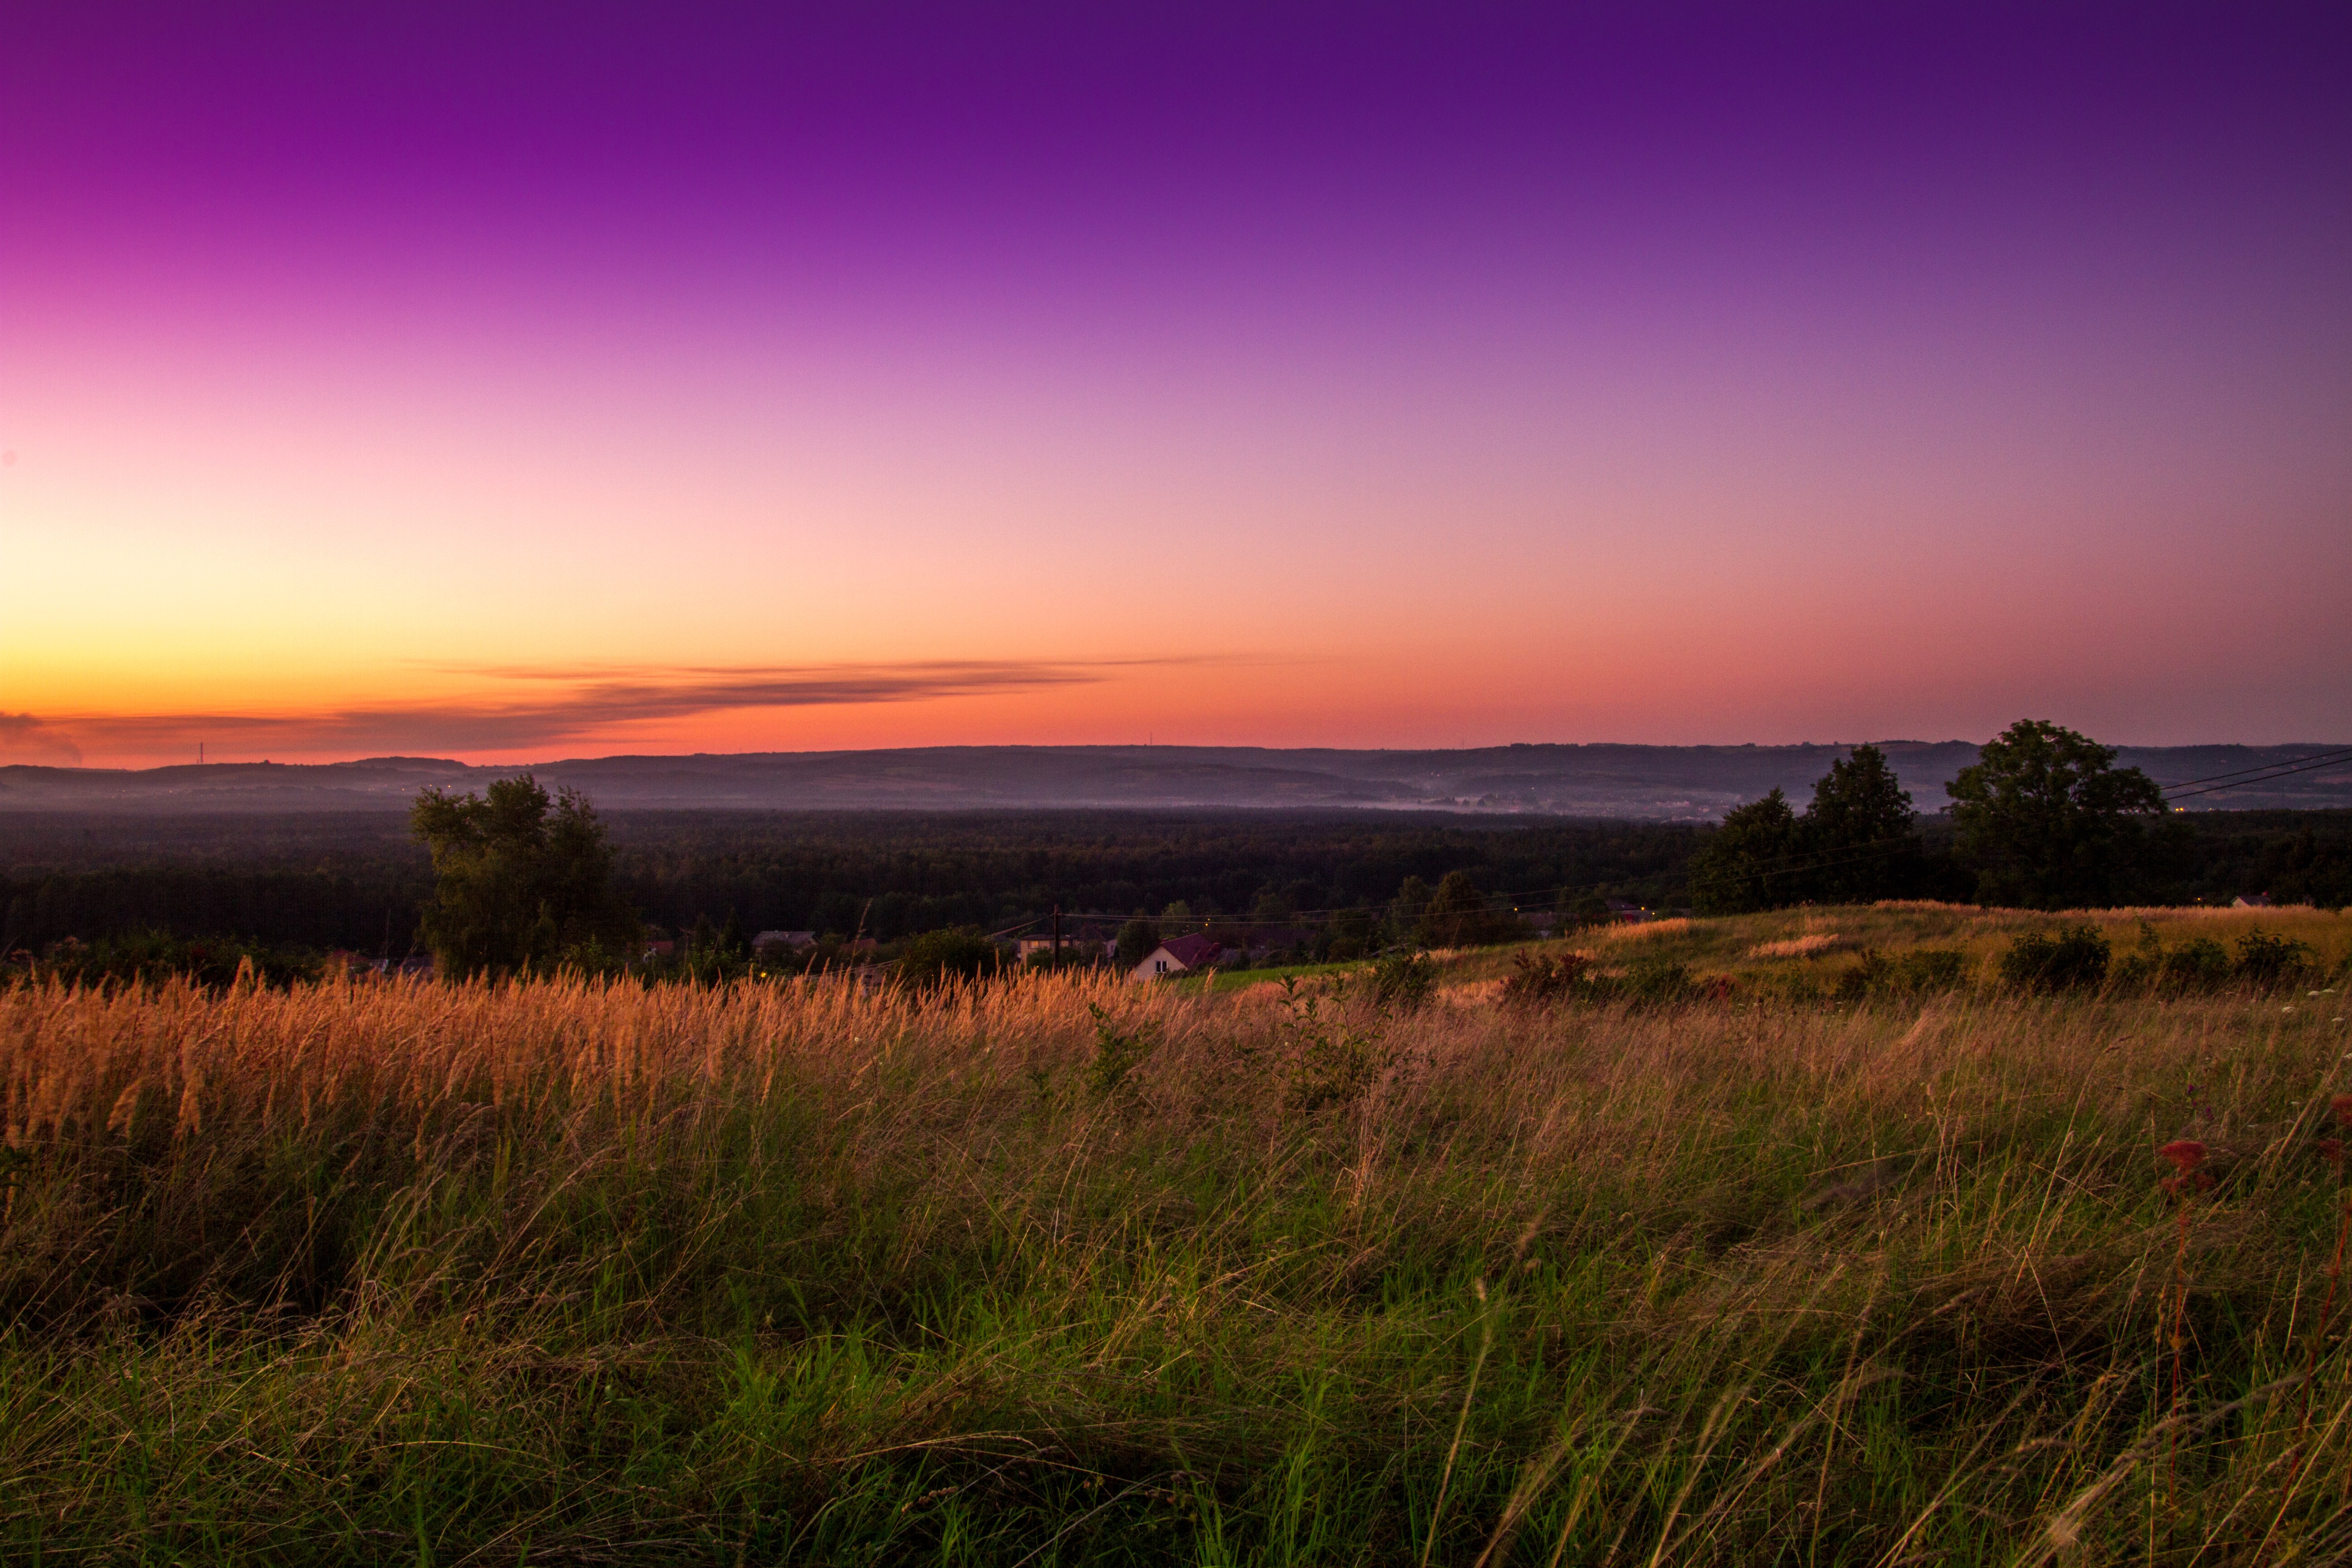
landscape, sea, coast, nature, grass, horizon, marsh, wilderness, mountain, cloud, sky, sunrise, sunset, field, prairie, morning, hill, dawn, foggy, dusk, evening, savanna, plain, grassland, poland, landscapes, wetland, plateau, beautiful, habitat, loch, polska, alwernia, afterglow, steppe, rural area, natural environment, atmospheric phenomenon